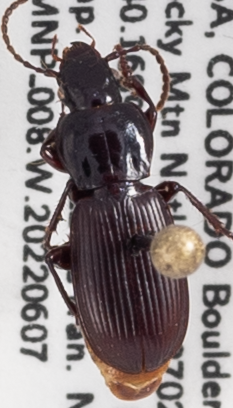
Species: Pterostichus restrictus
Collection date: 2022-06-07
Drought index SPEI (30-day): -0.02
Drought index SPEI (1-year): -1.082
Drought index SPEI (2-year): -1.13